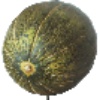
Label: melon_piel_de_sapo